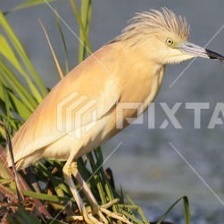
Species: SQUACCO HERON
Scientific name: ARDEOLA RALLOIDES
ImageNet parent category: little_blue_heron